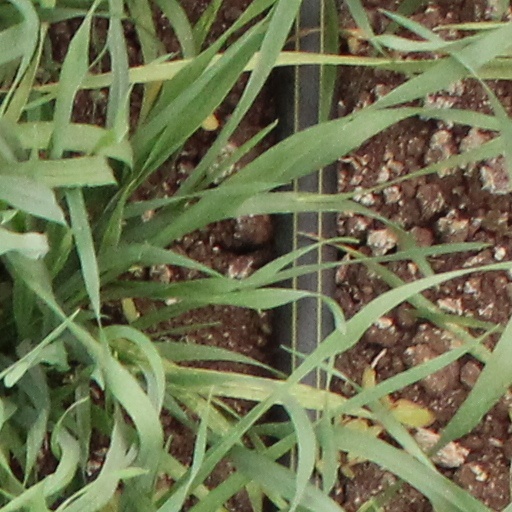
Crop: wheat